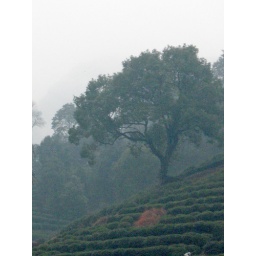
Beautiful tree rises above the tea plant terraces.